Tancrède Synave

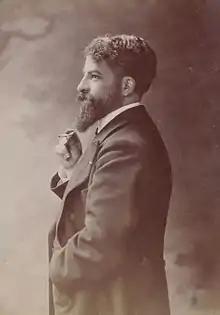
Synave between 1890 and 1910.

Tancrède Julien Synave was a French painter. He was born in 1870 and died in 1936. He is known for his portraits of women in the Parisian high society.